Kapelludden Lighthouse

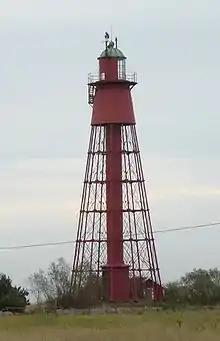
Kapelludden lighthouse

Kapelludden Lighthouse, at Kapelludden on the east coast of the Swedish island of Öland, was built and lit in 1871. It is located in a wetland near the ruin of a 13th-century chapel, in Bredsättra socken, Borgholm Municipality.